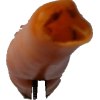
Label: pepper